Renunciation

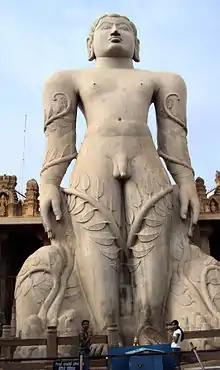
The Bahubali statue symbolising absolute renunciation of Samsara (the weary wheel of death and reincarnation).

Renunciation (or renouncing) is the act of rejecting something, particularly something that the renunciant has previously enjoyed or endorsed.